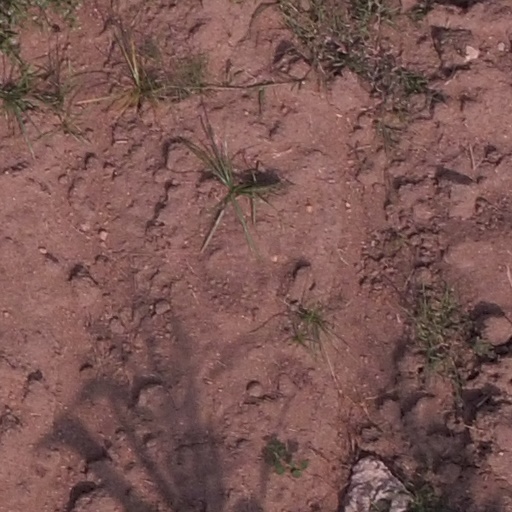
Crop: maize; corn